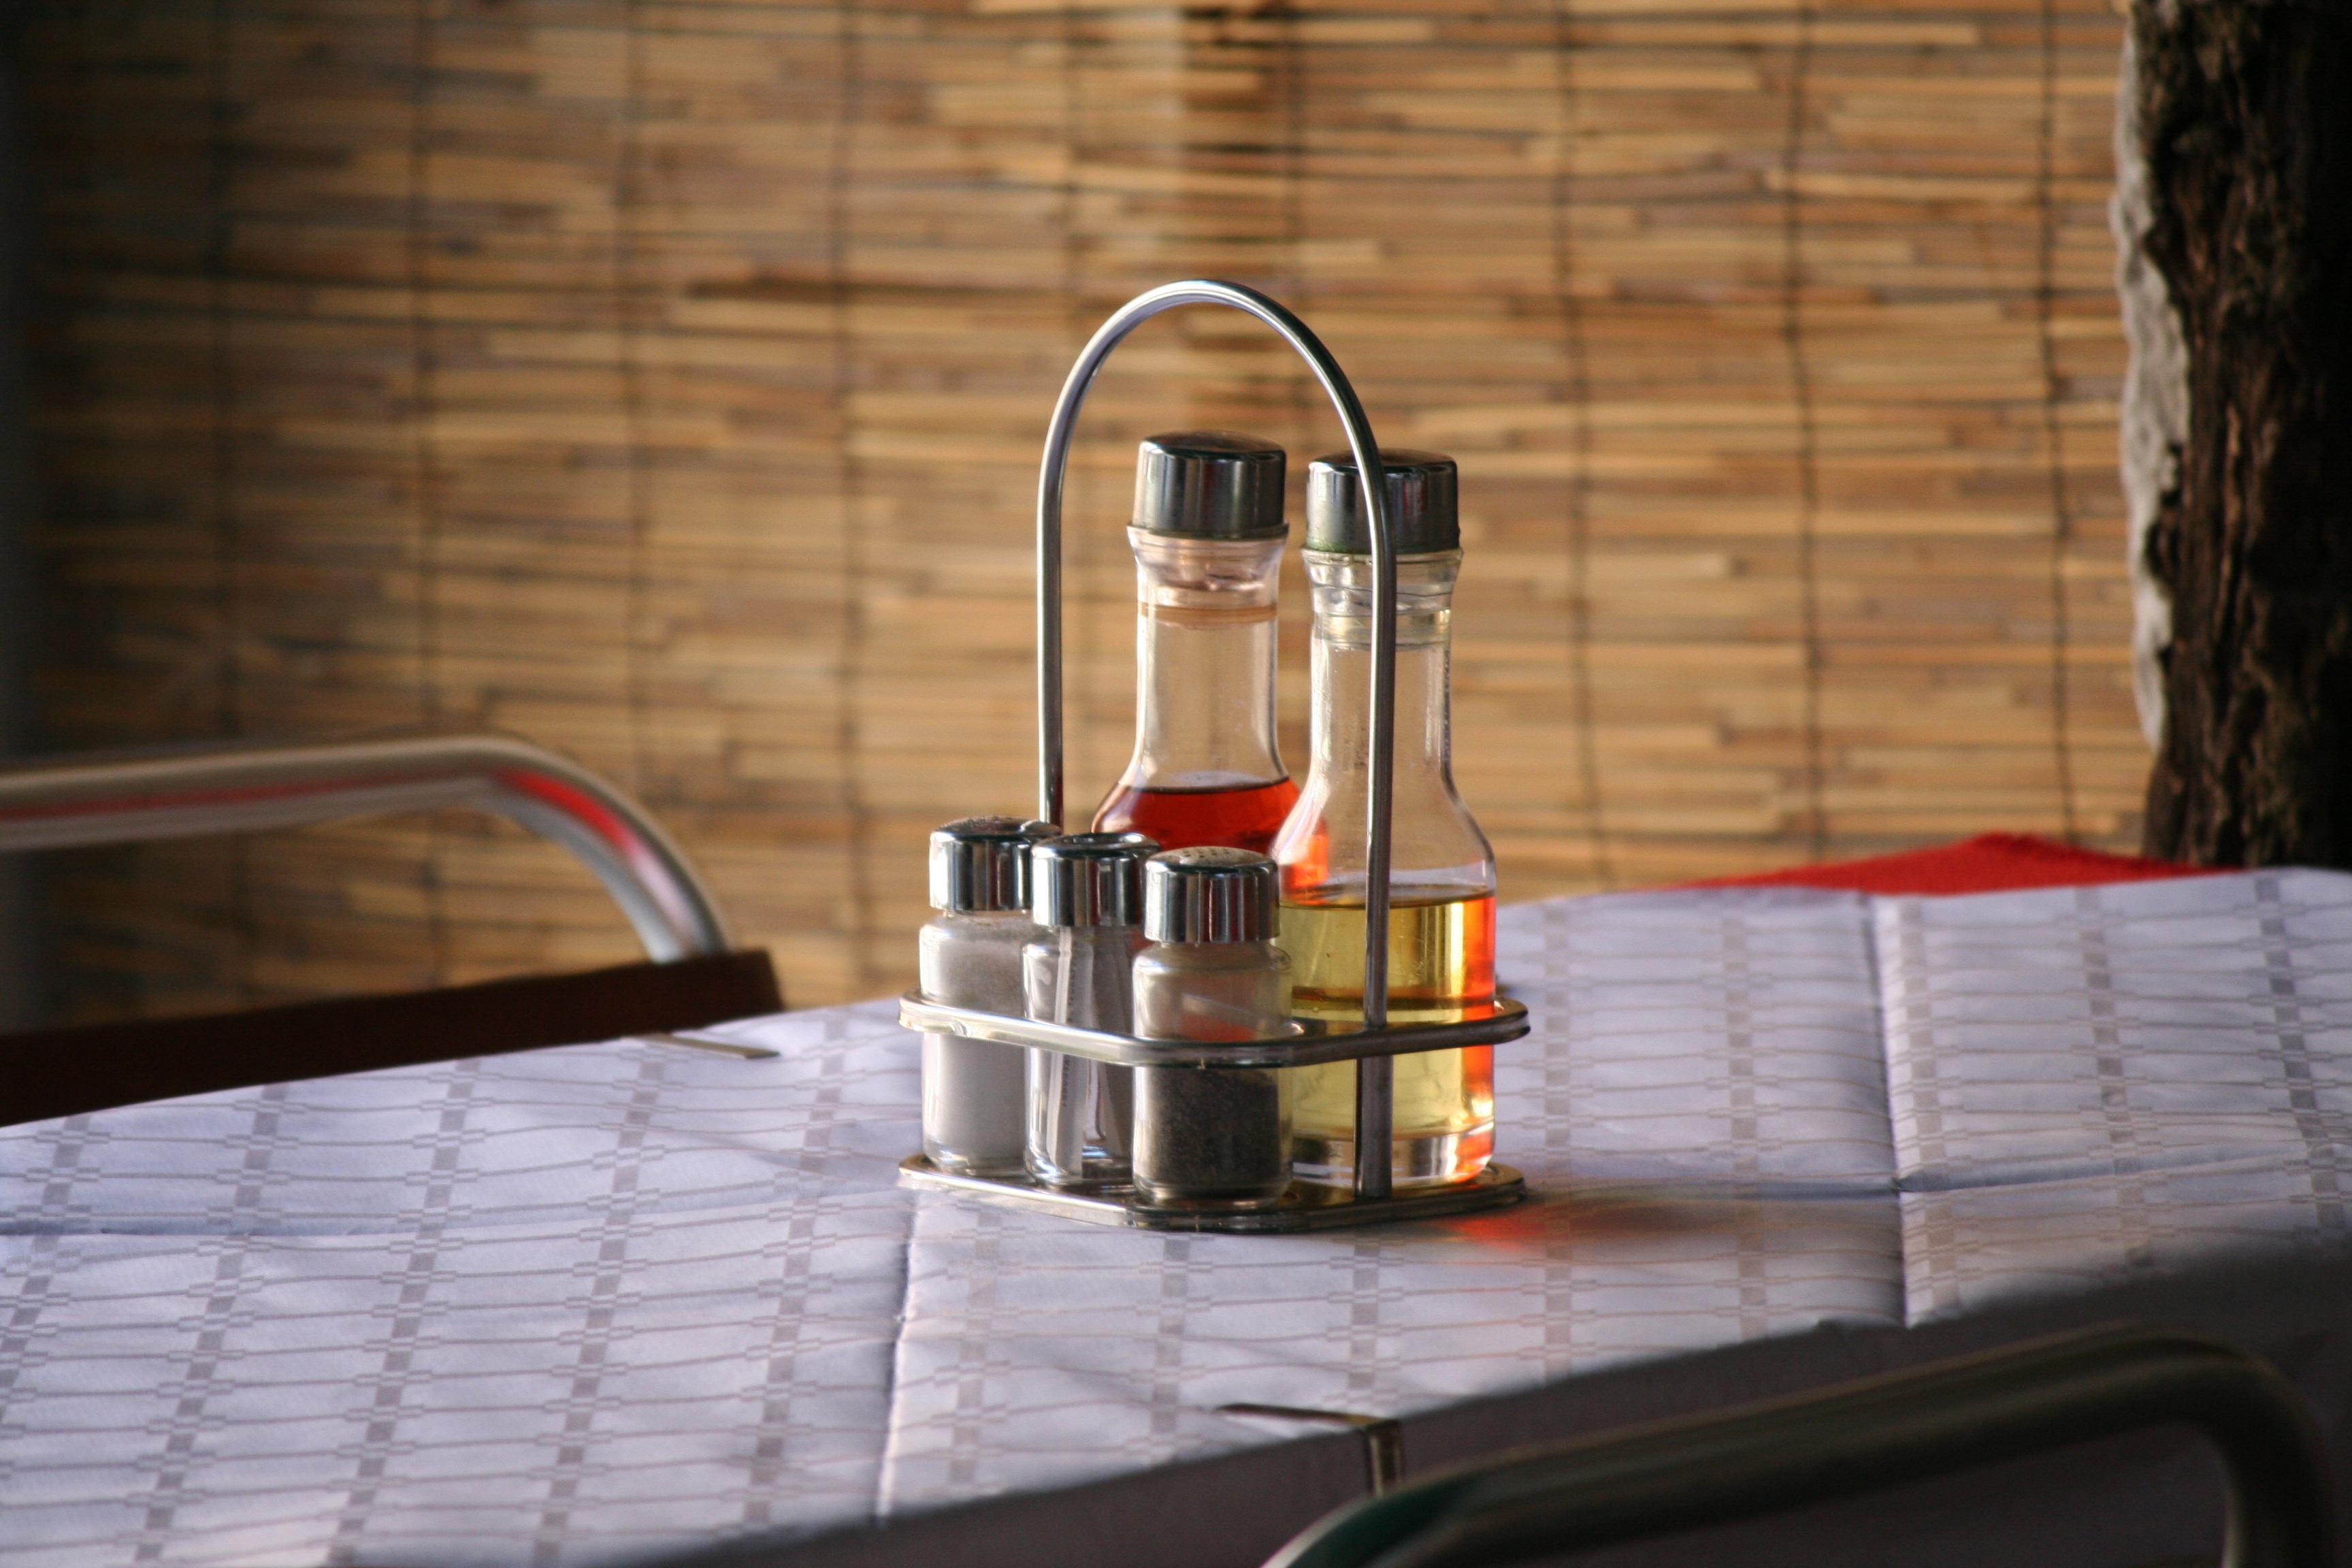
wood, restaurant, lighting, terrace, design, dinner, oil, shape, vinegar, herbs, man made object